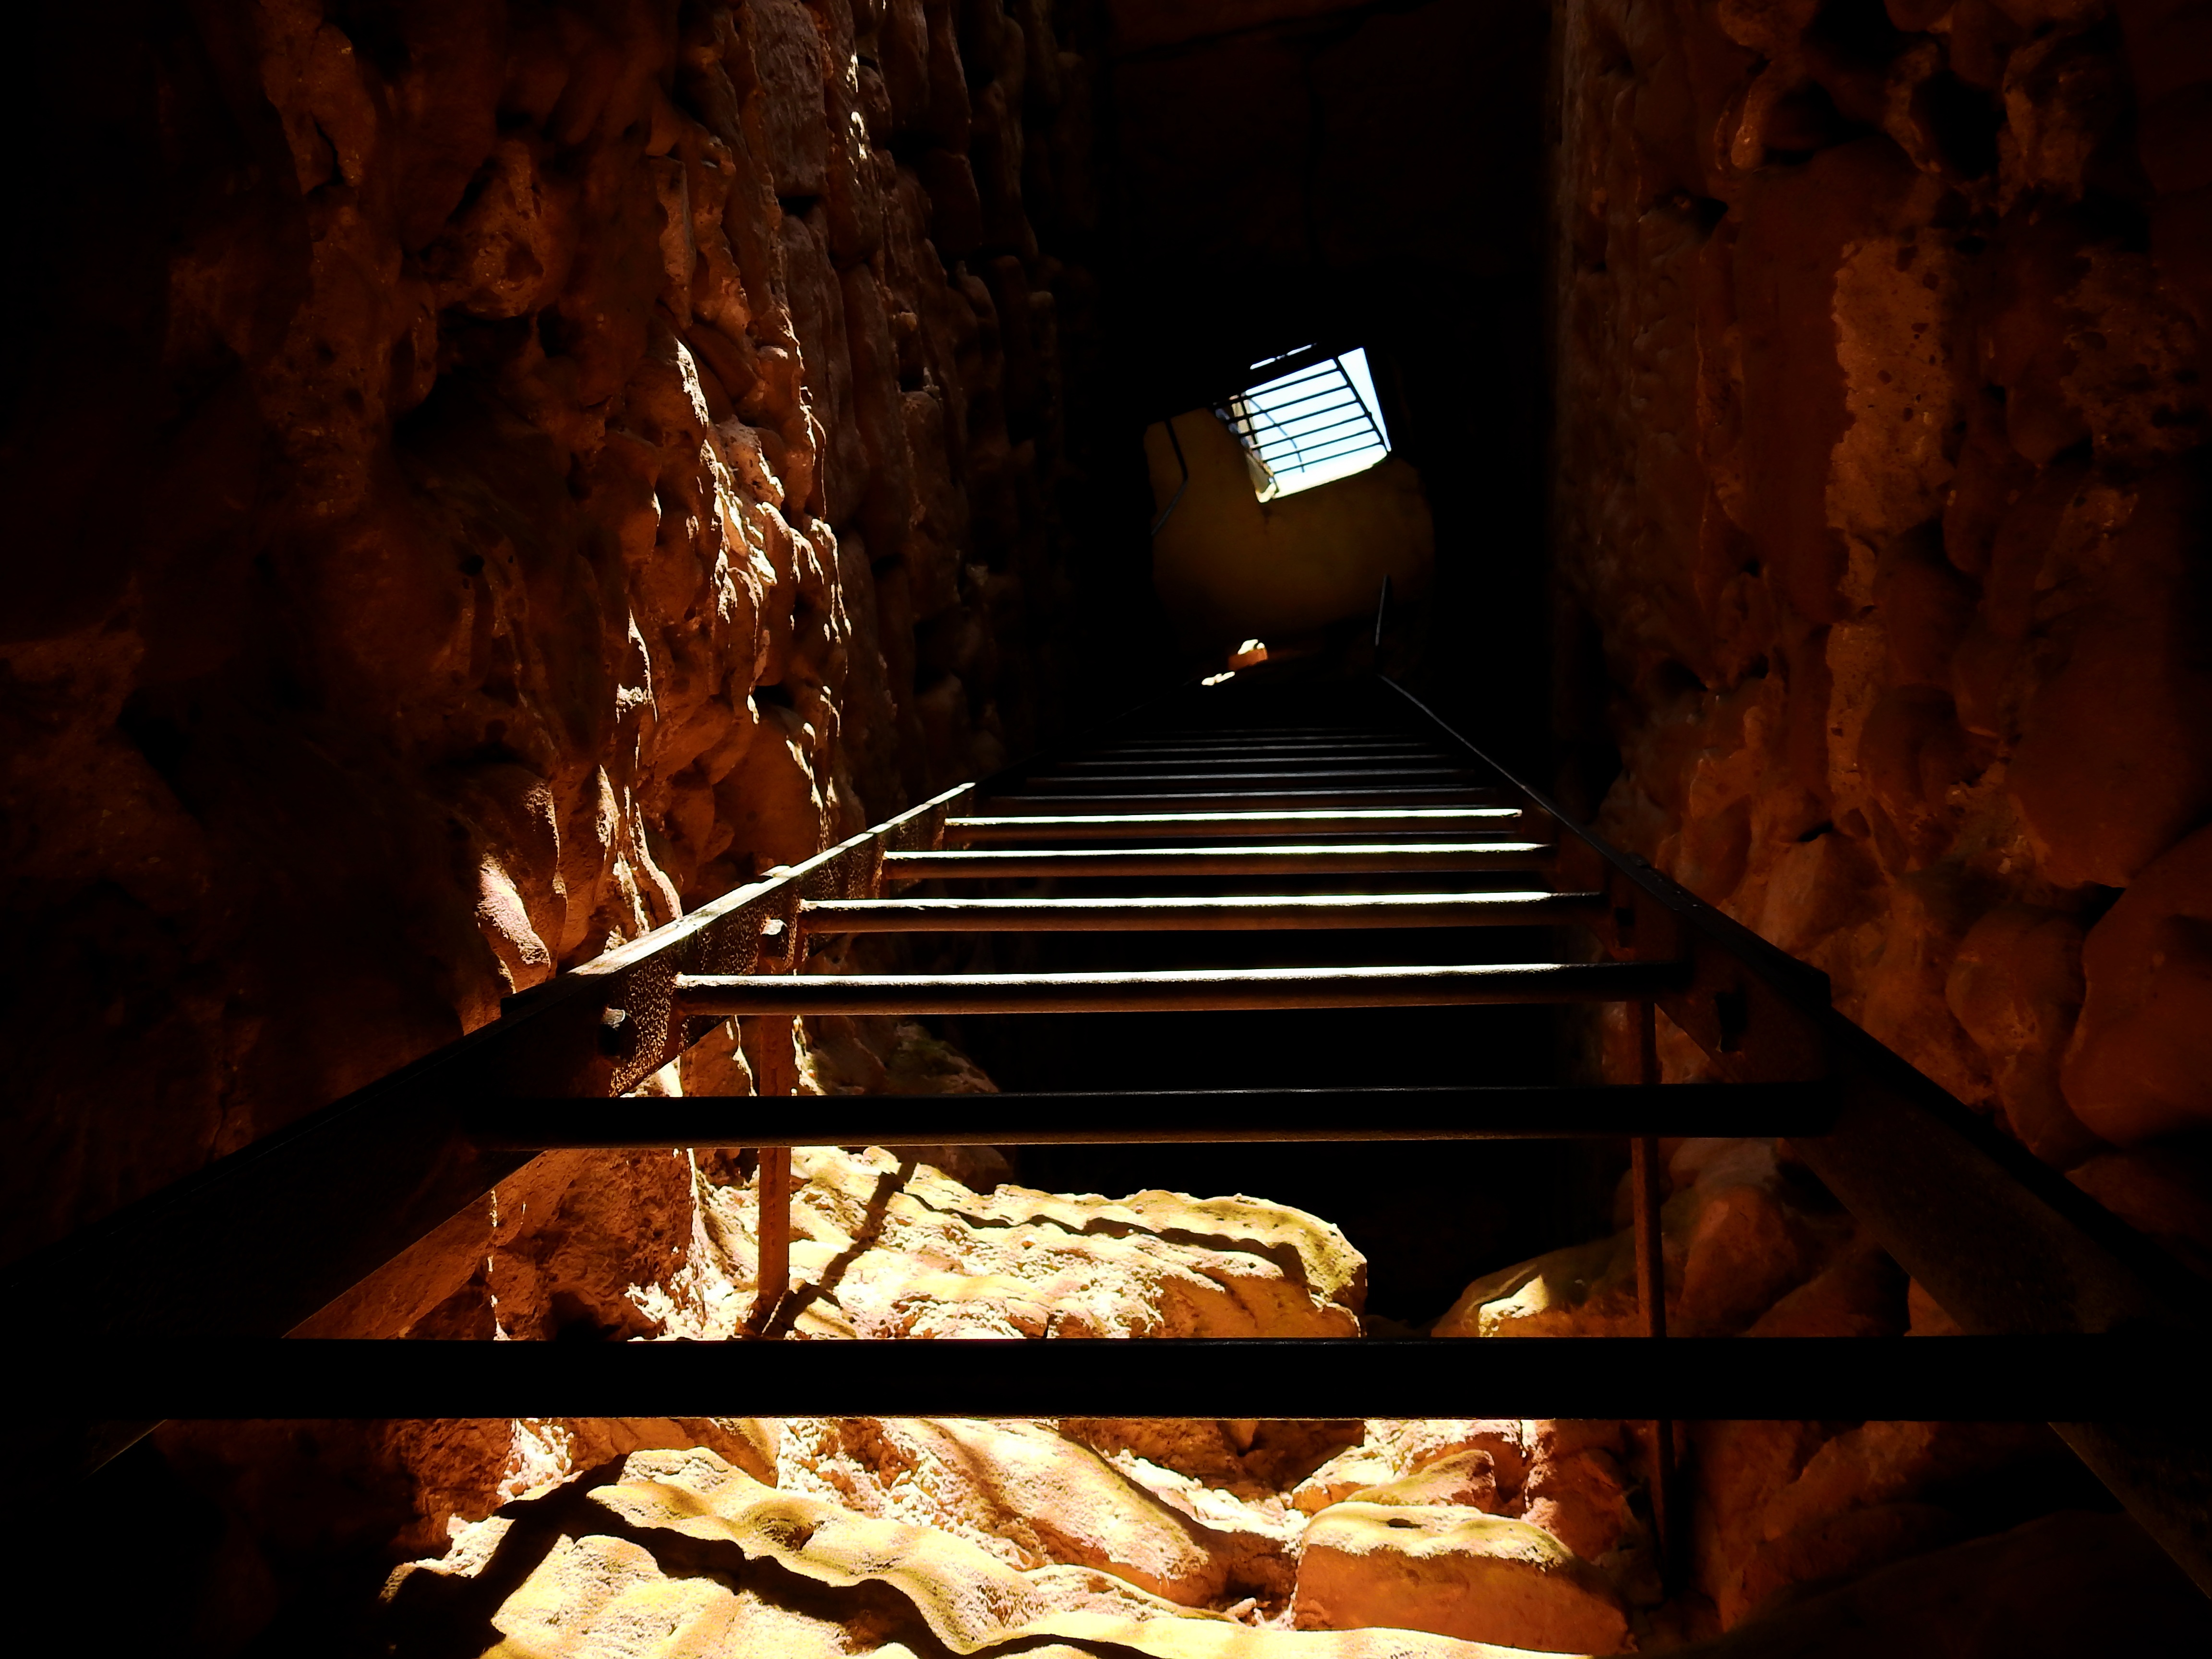
rock, light, wood, night, sunlight, old, wall, stone, formation, france, cave, reflection, castle, darkness, ruin, lighting, places of interest, fortress, temple, head, shaft, historically, middle ages, masonry, burgruine, knight's castle, rock castle, fortresses